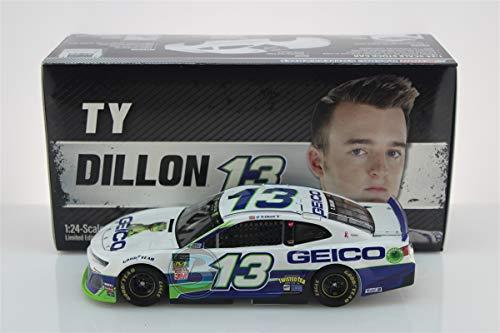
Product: Lionel Racing, Toy Dillon, Geico, 2019, Chevrolet Camaro, NASCAR Diecast 1: 24 Scale
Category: Toys & Games | Stuffed Animals & Plush Toys | Stuffed Animals & Teddy Bears
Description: Driver: Ty Dillon.
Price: $54.99
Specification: ProductDimensions:8x3x2inches|ItemWeight:2pounds|ShippingWeight:2pounds(Viewshippingratesandpolicies)|ASIN:B07VS74YX5|Itemmodelnumber:C131923GETD,Geico|Manufacturerrecommendedage:8yearsandup